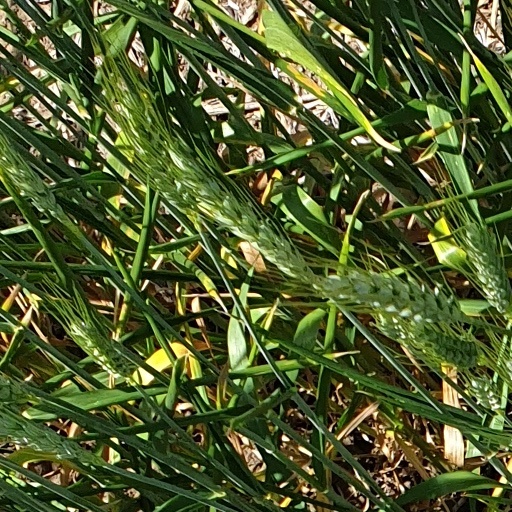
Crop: wheat